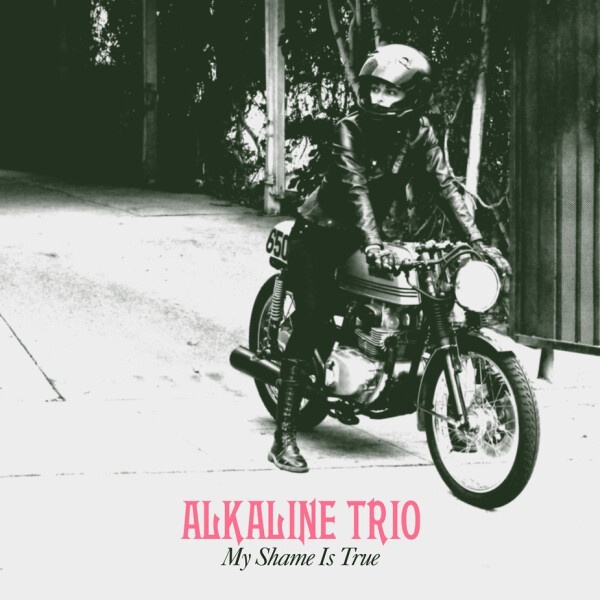
ALKALINE TRIO • My Shame Is True • LP
Epitaph Records Cult punk rock heroes, Alkaline Trio have released My Shame Is True, their most dynamic album to date. Recorded with Bill Stevenson of punk legends The Descendents and Black Flag and with Jason Livermore at the producers’ Blasting Room Studios in Colorado, My Shame Is True pushes the band into new musical terrain while embracing their classic Trio sound. The album contains 40 minutes of passionate punk-filled rock that showcases guitarist/vocalist Matt Skiba, bassist/vocalist Dan Andriano and drummer Derek Grant at their absolute best. "We're very proud of it,” says Matt Skiba. “Once we got in the studio, the songs really took on a shape of their own.” From the album’s first melodic opener “She Lied To The FBI” to the first single, “ I Wanna Be A Warhol” the Trio waste no time setting the tone for their energetic, hook-filled, eighth studio album. For the first time ever on an Alkaline Trio record, My Shame Is True finds a guest appearance from Rise Against’s Tim Mcllarth on rousing punk rock anthem, “I , Pessimist”, while songs like “I’m Only Here to Disappoint” and album closer, “Till Death Do Is Part” remind fans of classic Trio, with stellar song-writing and catchy choruses. Tracklist: 01. She Lied To The FBI 02. I Wanna Be A Warhol 03. I'm Only Here To Disappoint 04. Kiss You To Death 05. T he Temptation Of St. Anthony 06. I, Pessimist 07. Only Love 08. The Torture Doctor 09. M idnight Blue 10. One Last Dance 11. Young Lovers 12. Until Death Do Us Part
Brand: 375 Media
Category: Media > Music & Sound Recordings > Records & LPs